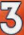
Number: 3